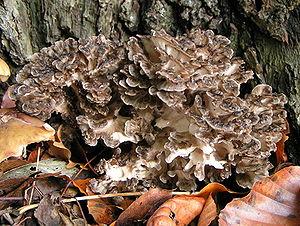
Grifola frondosa, le Polypore en touffe ou Poule des bois, est une espèce de champignons basidiomycètes de la famille des Meripilaceae. Blanc ou brun, il ressemble à un corail.
La réserve naturelle de Zasavica est une aire protégée située en Serbie. Depuis 2008, le site est inscrit sur la liste des sites Ramsar pour la conservation et l'utilisation durable des zones humides. Il est également considéré comme une zone importante pour la conservation des oiseaux.